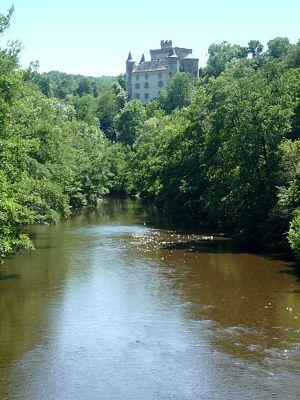
La rivière Alagnon à Torsiac (Haute-Loire) France
L'Alagnon est une rivière française du Massif central qui coule dans les départements du Cantal, de la Haute-Loire et du Puy-de-Dôme. Elle prend sa source dans les Monts du Cantal au puy Bataillouse, en plein cœur du parc naturel régional des Volcans d'Auvergne. Elle se jette dans l'Allier au lieu-dit Le Saut du Loup. Elle participe au bassin versant de la Loire.
La liste des cours d'eau de la Haute-Loire présente les principaux cours d'eau traversant pour tout ou partie le territoire du département français de la Haute-Loire dans la région Auvergne-Rhône-Alpes.
Le réseau hydrographique du Cantal est l'ensemble des éléments naturels ou artificiels, drainant le territoire du département du Cantal. Il regroupe ainsi des cours d'eau ou canaux situés entièrement ou partiellement dans le Cantal.
Torsiac est une commune française située dans le département de la Haute-Loire en région Auvergne-Rhône-Alpes.